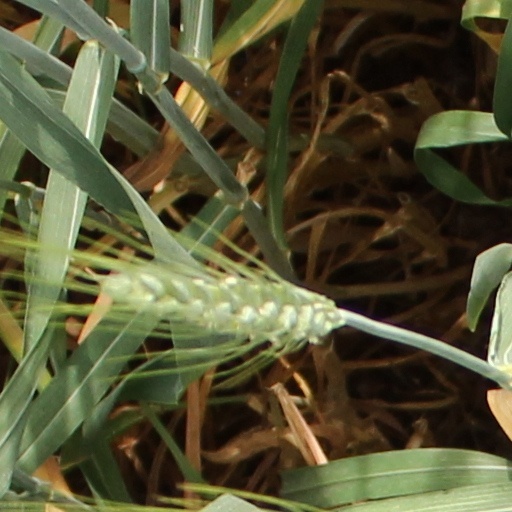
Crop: wheat